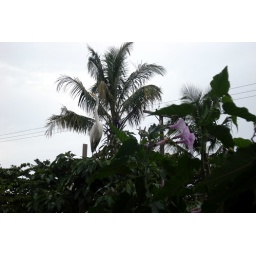
at the fish market in Santos this morning, while buying shrimps for the korma tonight.